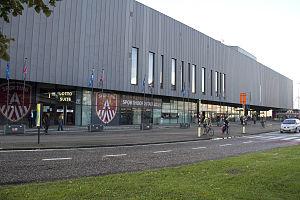
Le Championnat d'Europe de futsal 2014 est la neuvième édition du Championnat d'Europe de futsal, compétition organisée par l'Union des associations européennes de football et rassemblant les meilleures équipes masculines européennes. Il se déroule en Belgique du 28 janvier au 8 février 2014. Le match d'ouverture et la finale ont lieu au Sportpaleis à Anvers.
La saison 2016-2017 du championnat de Belgique est le premier niveau du championnat oppose les dix meilleurs clubs de Belgique en un championnat, puis via play-offs qui désignent le champion de Belgique.
La saison 2018-2019 du championnat de Belgique est le premier niveau du championnat. Il oppose les dix meilleurs clubs de Belgique en un championnat, puis via des play-offs qui désignent le champion de Belgique. Elle sacre le BC Ostende pour la vingtième fois, la huitième fois consécutive.